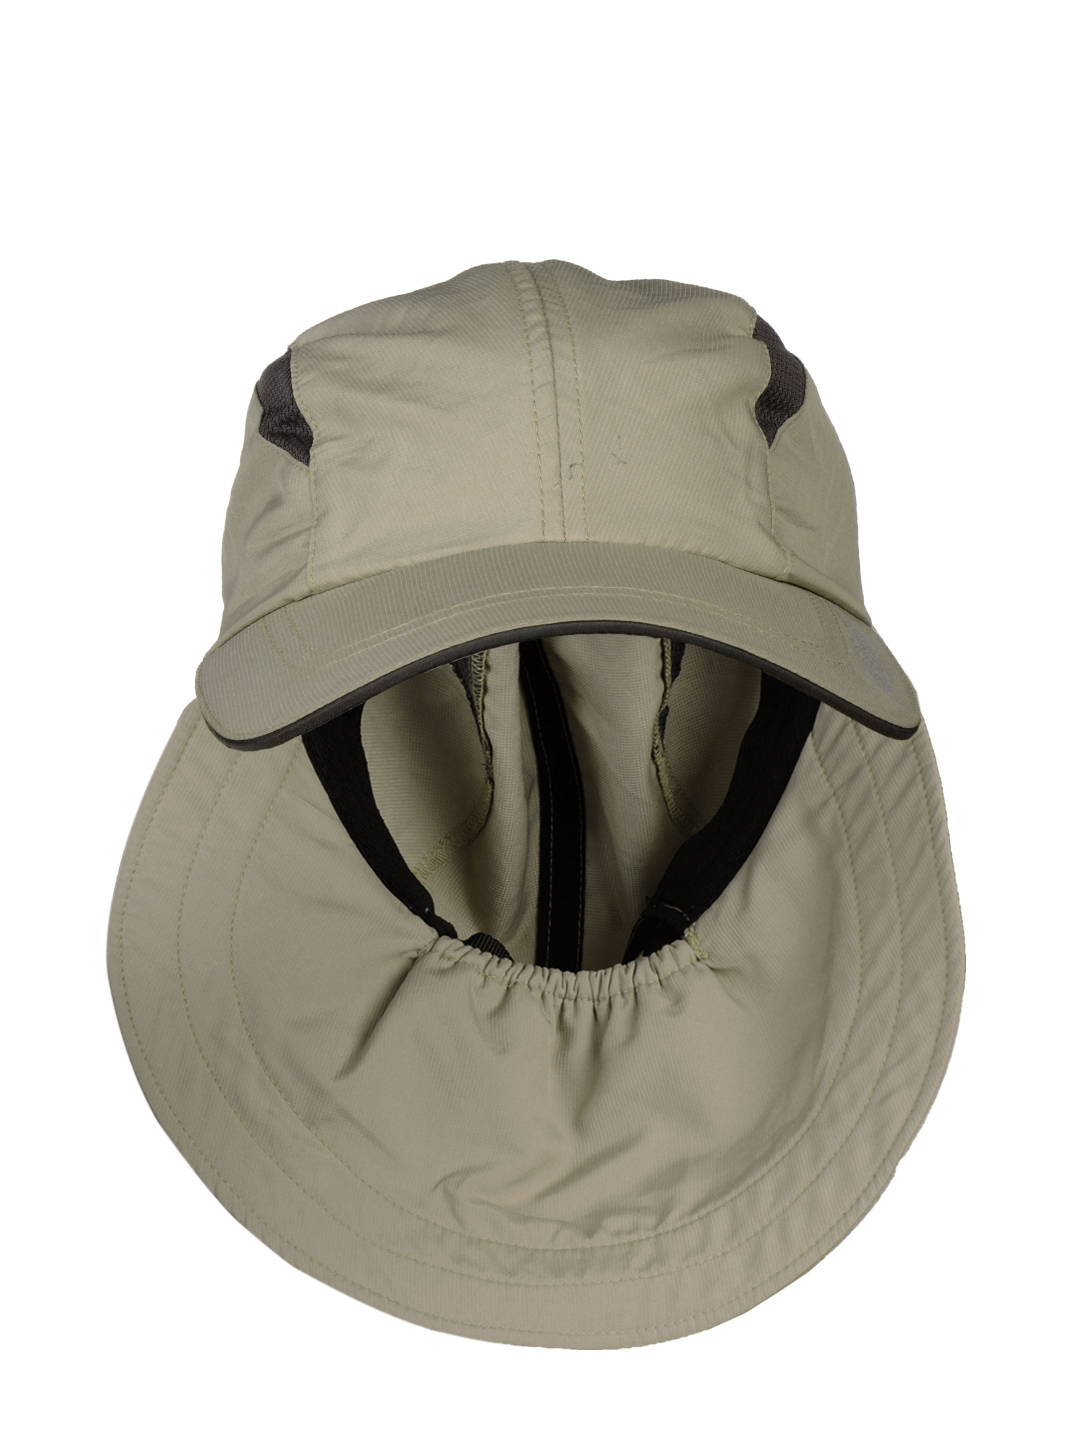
Wildcraft Unisex Beige Safari Cap
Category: Accessories / Headwear / Caps
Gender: Unisex
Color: Beige
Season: Summer 2015
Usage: Casual